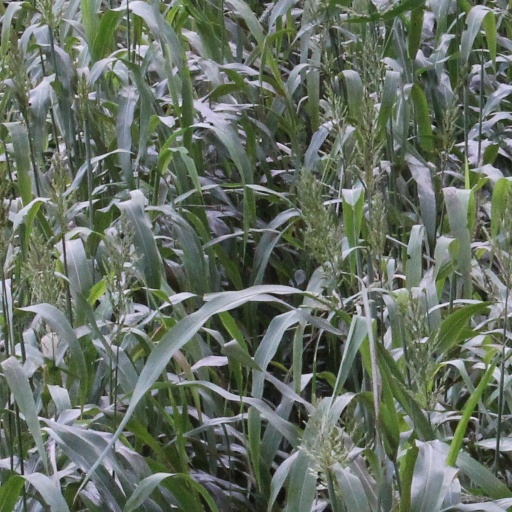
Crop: sorghum